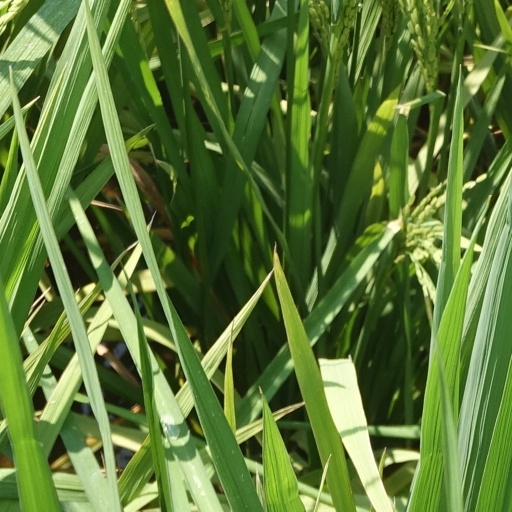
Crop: rice